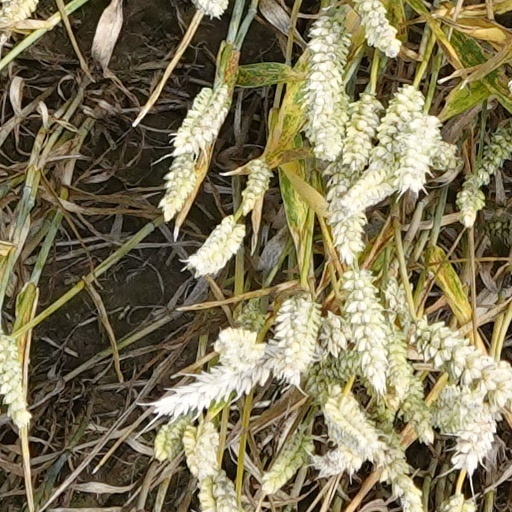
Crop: wheat